Shout (memoir)

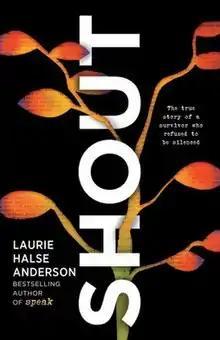
Cover of "Shout"

Shout: The True Story of a Survivor Who Refused to be Silenced is a poetic memoir by Laurie Halse Anderson, published March 12, 2019 by Viking Books. The book is a "New York Times" best seller.